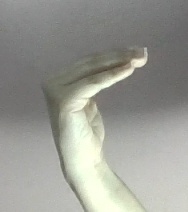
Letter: haa